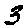
Label: 3